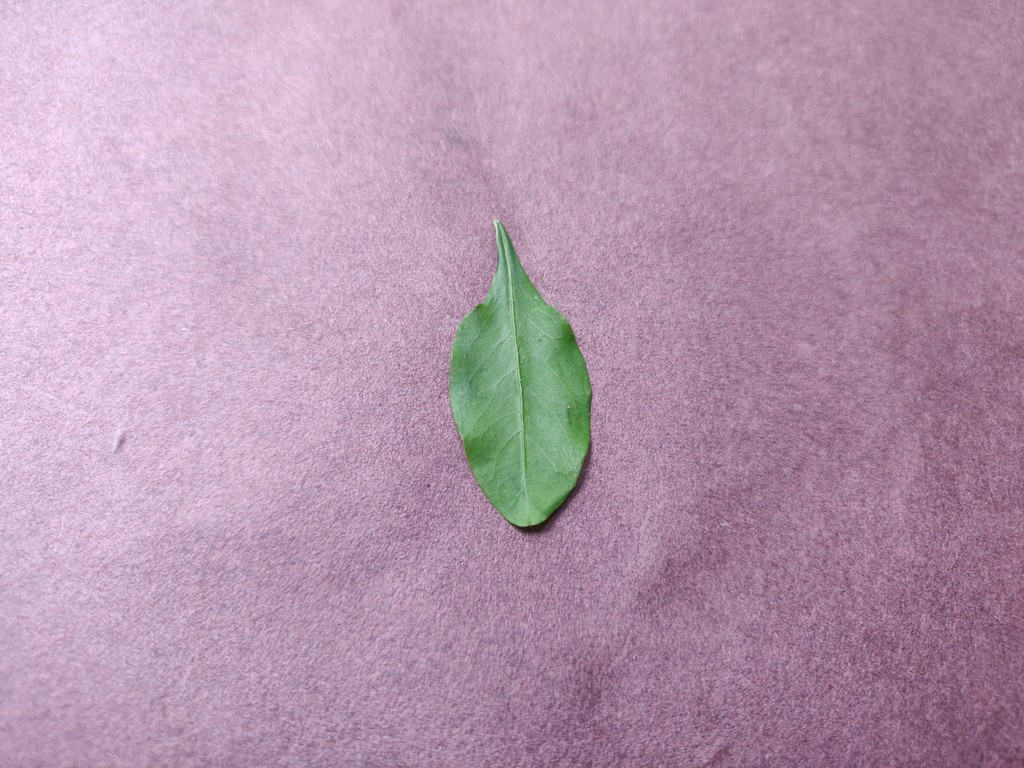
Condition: Healthy
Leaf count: single
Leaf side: front